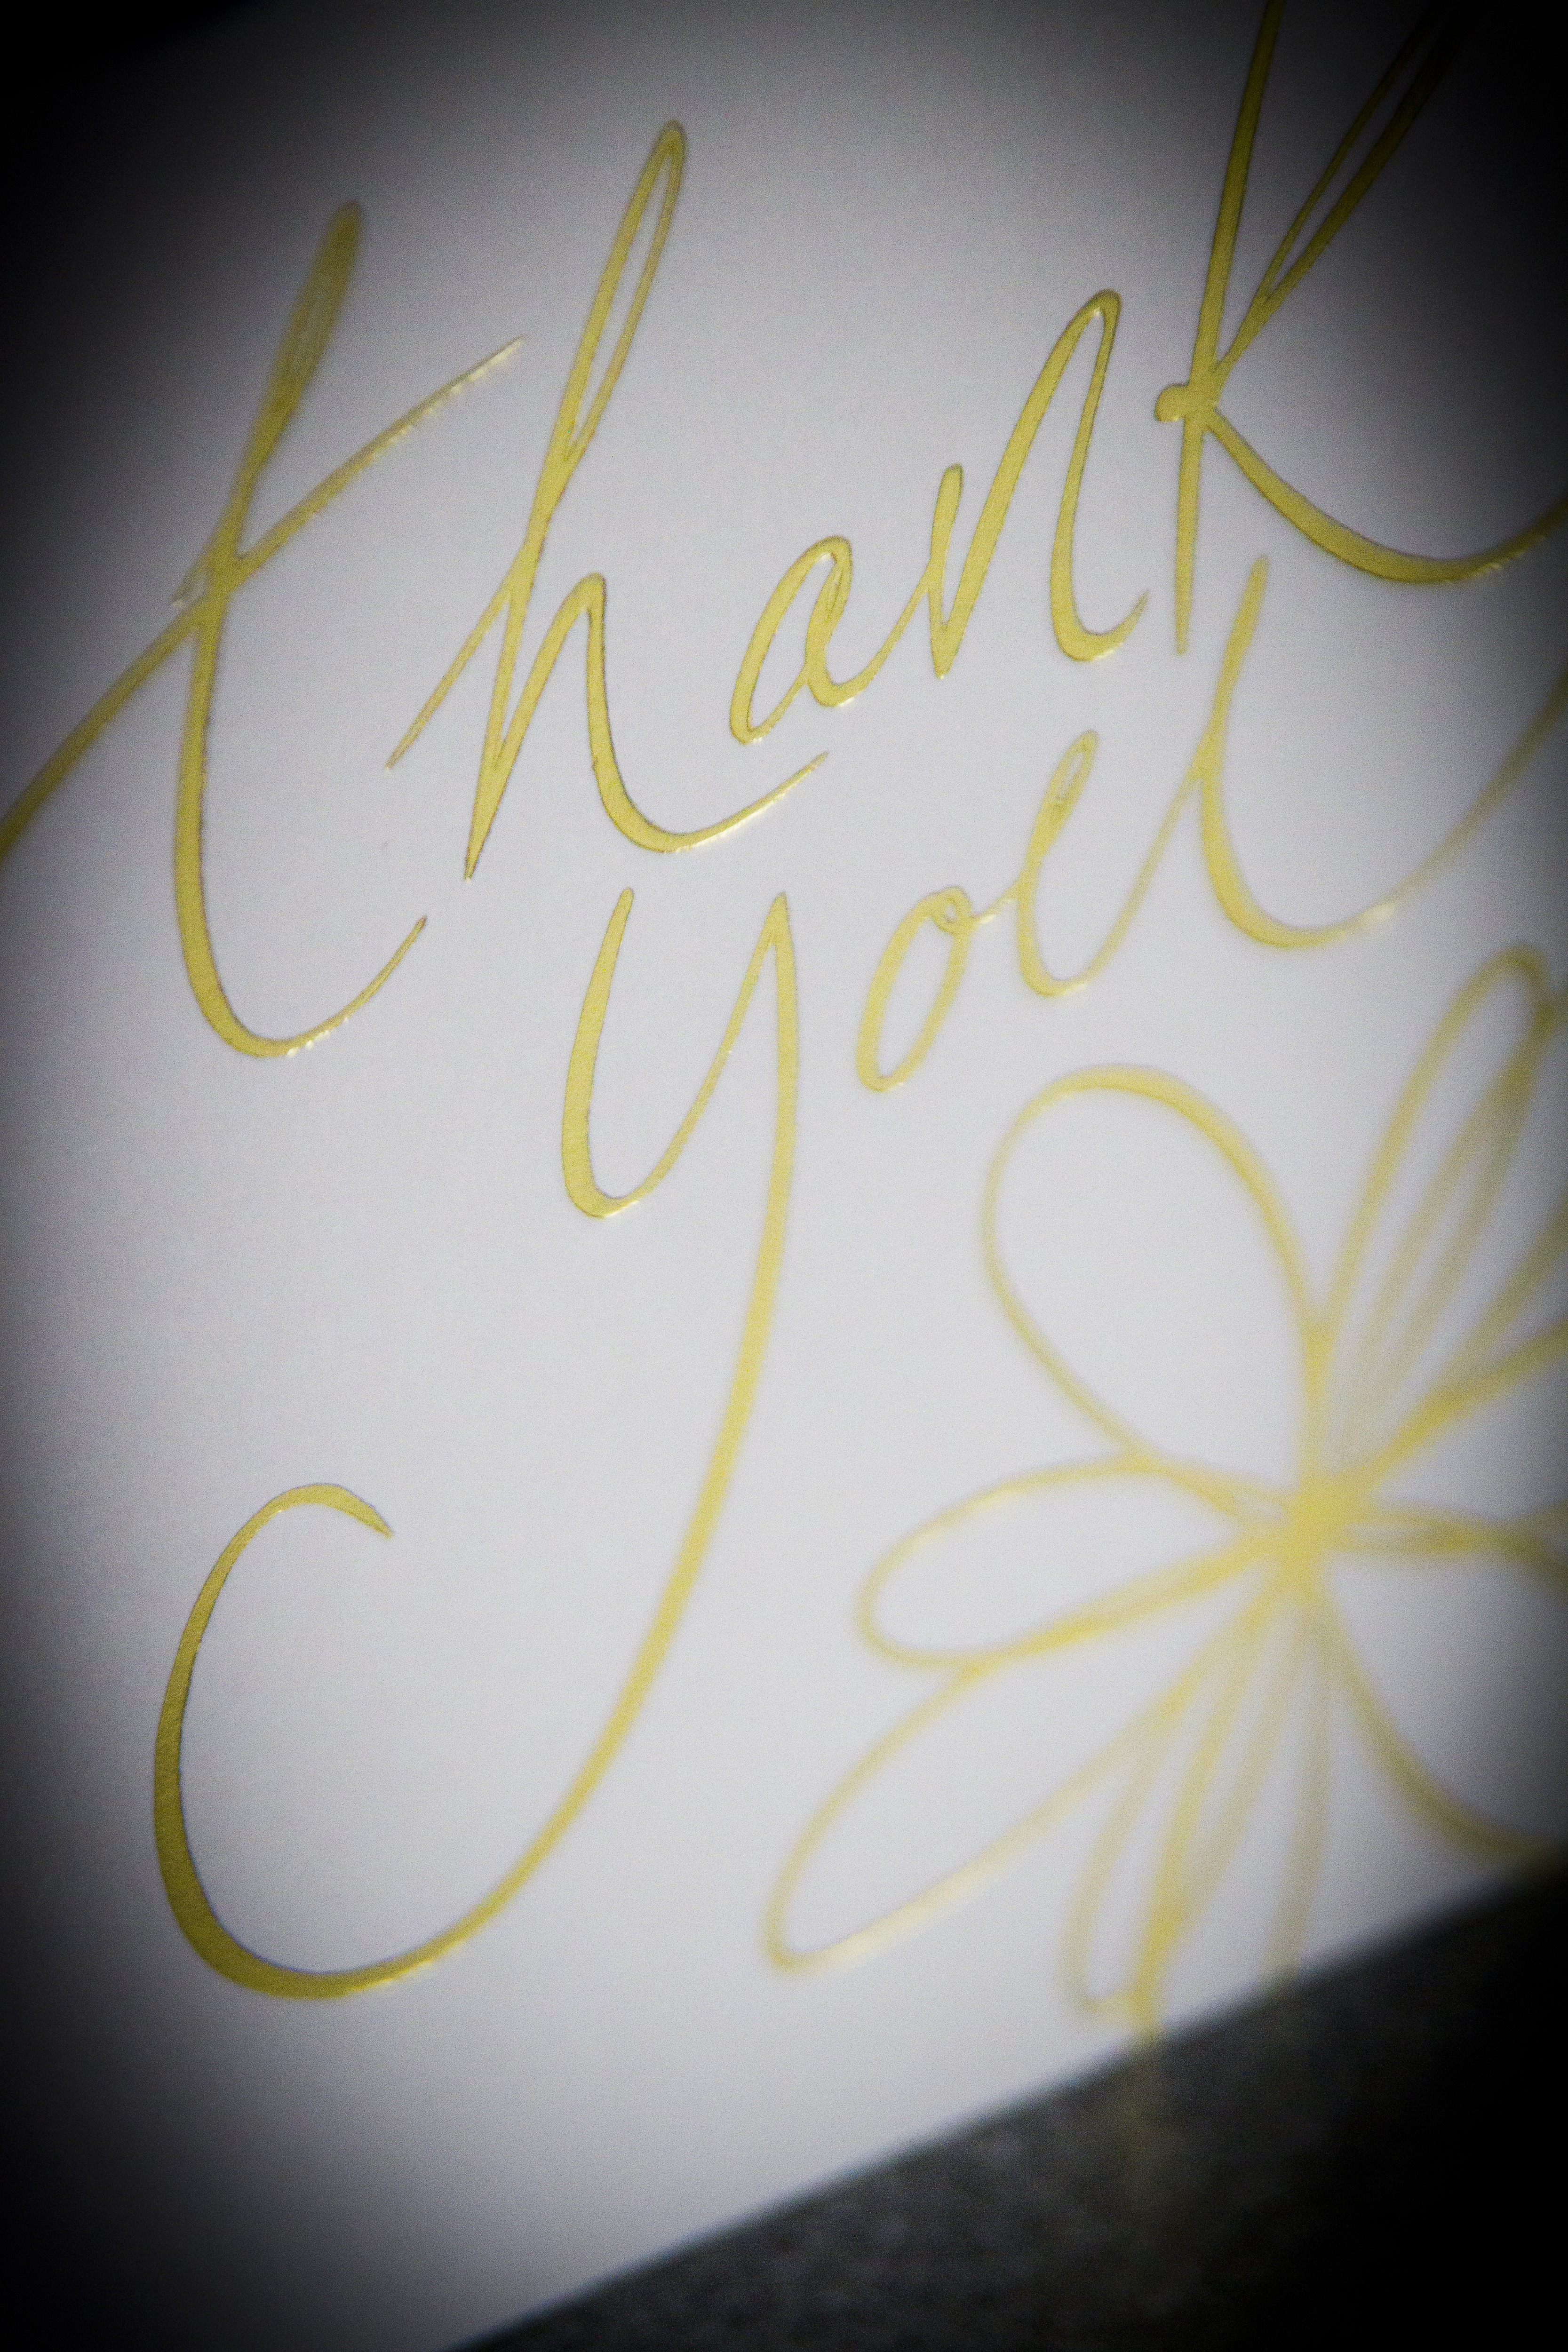
writing, people, white, number, gift, line, green, yellow, circle, present, card, font, art, drawing, friends, design, happy, text, handwriting, you, nice, calligraphy, shape, thank